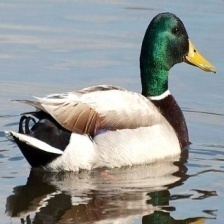
Species: MALLARD DUCK
Scientific name: ANAS PLATYRHYNCHOS
ImageNet parent category: drake